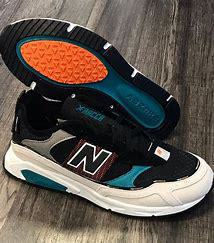
Brand: New
Model: Balance New Balance X Racer